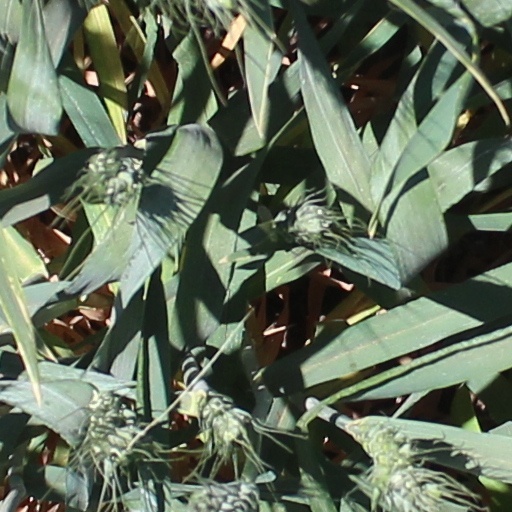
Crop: wheat